White Dyke Sewer

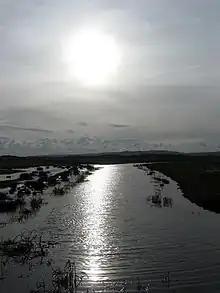
White Dyke Sewer, looking south

White Dyke Sewer, also known as simply White Dyke, is a long stream (brook) and drainage ditch of the Pevensey Levels in Hailsham, Wealden District of East Sussex, England, that is a tributary to Horse Eye Sewer.